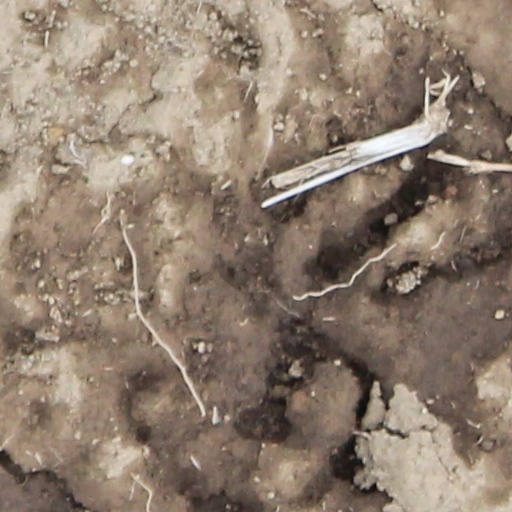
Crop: wheat